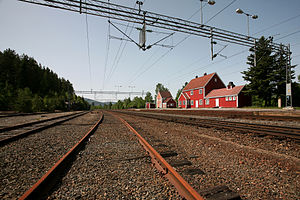
Hjuksebø Station
Hjuksebø Station er en tidligere jernbanestation, der ligger i Sauherad kommune i Norge. Stationen ligger ved den nordlige ende af Bratsbergbanens og Sørlandsbanens fælles strækning, og det var tidligere muligt at skifte tog her.